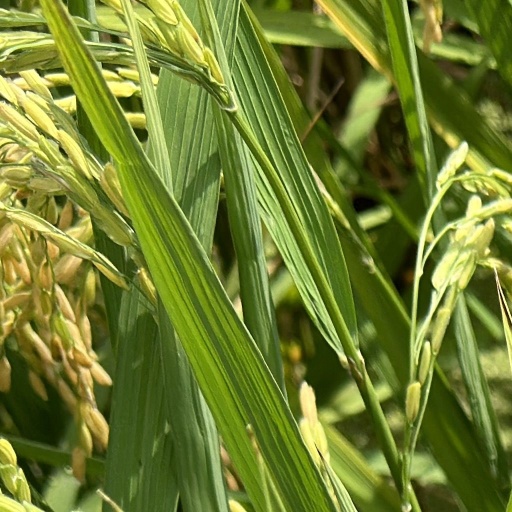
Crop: rice